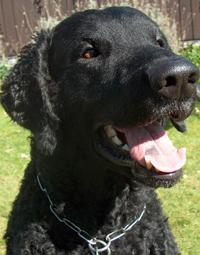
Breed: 202-n000028-curly_coated_retriever